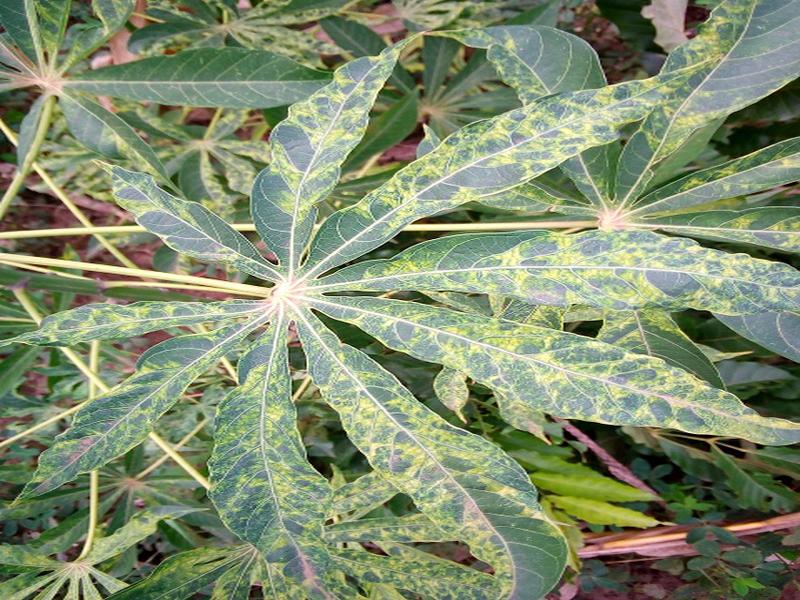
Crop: cassava
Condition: mosaic_disease